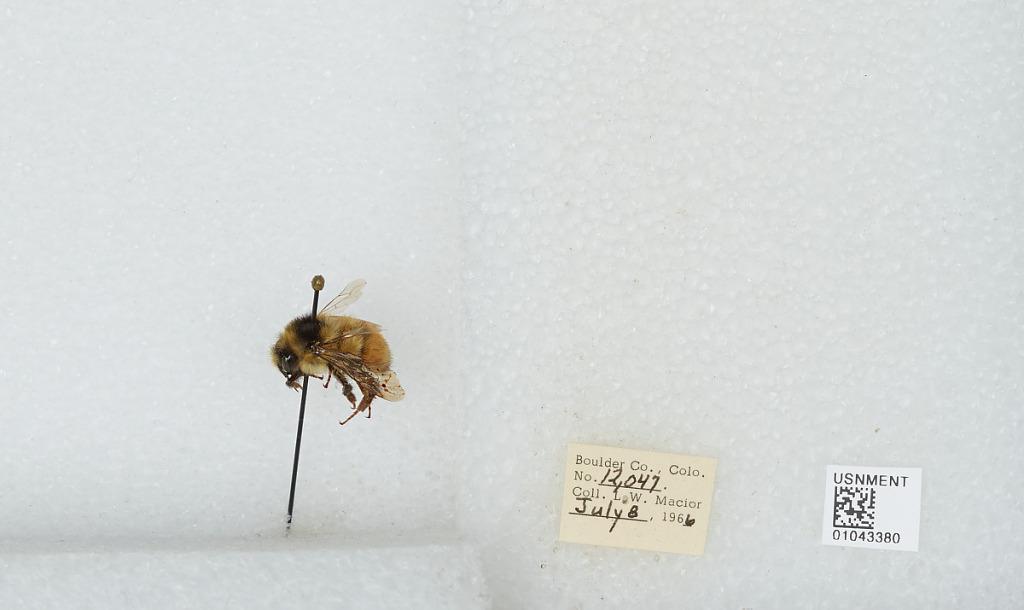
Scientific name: Bombus (Pyrobombus) bifarius Cresson
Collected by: L. Macior
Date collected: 1966-7-8
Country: United States
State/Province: Colorado
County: Boulder
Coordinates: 40.015, -105.27